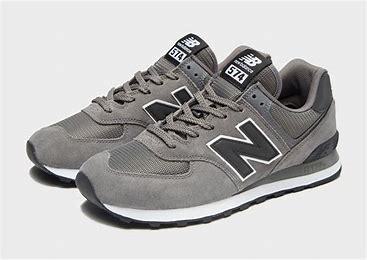
Brand: New
Model: Balance New Balance 574